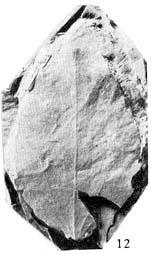
一个化石属于被子植物，其特征描述:叶卵形，长5.5~6.5厘米，宽3~4.4厘米，顶端渐尖或急尖。基部宽楔形至浅心形，叶近全缘，或具稀疏细小锯齿，齿端有小腺点。叶柄缺失，叶薄革质。叶脉掌状，3~5基出脉，弧曲集顶脉序，中主脉细，直伸，或上部微弯。间主脉细，与中主脉之夹角20°~30°，呈弧形伸向叶片顶部，自间主脉有3~4对外脉伸出弯向叶缘，并形成脉环。基部一对侧主脉细，呈弧形向上弯伸，其末端与外脉联结成脉环。自中主脉有10余对细侧脉，以中等角度伸出，其末端与间主脉联合成脉环。第三级脉细，局部可见，形成多边形的网。